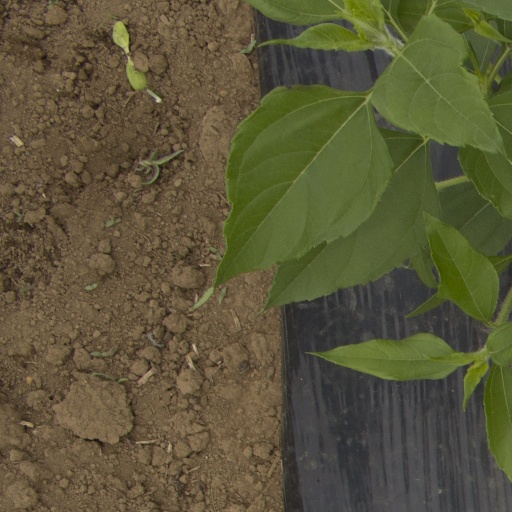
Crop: Jerusalem artichoke